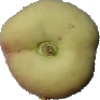
Label: Peach Flat 1